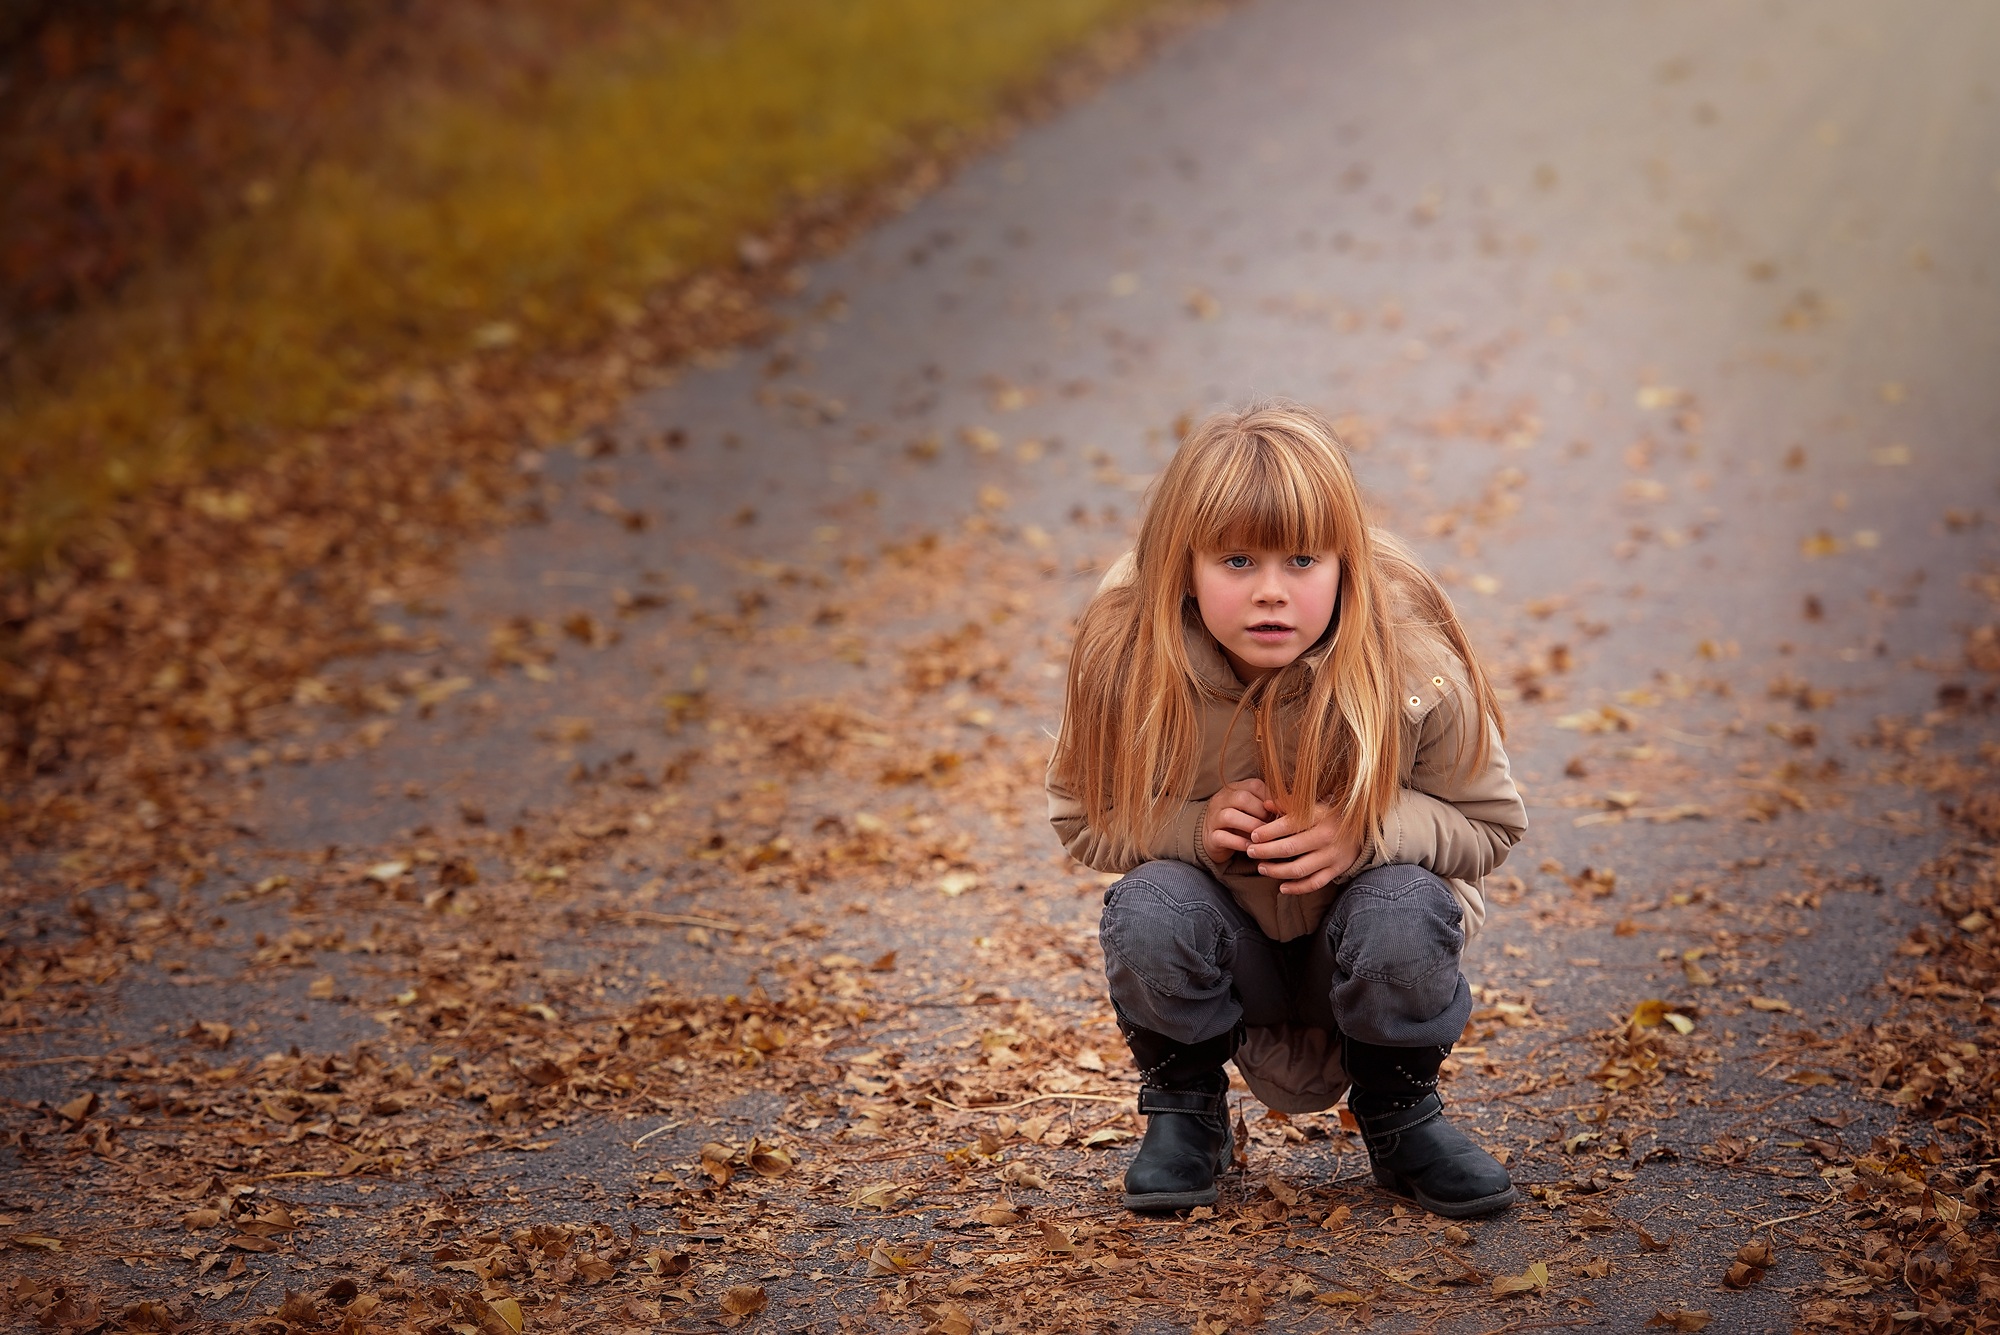
nature, person, girl, photography, sunlight, morning, view, portrait, model, color, autumn, child, human, season, long hair, autumn mood, leaves, toddler, photograph, skin, beauty, out, away, emotion, photo shoot, portrait photography, human positions